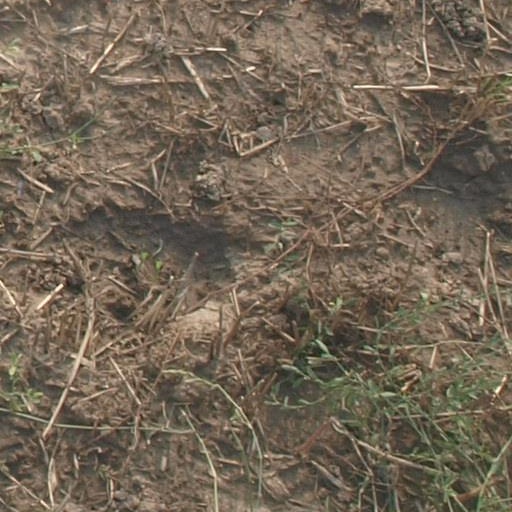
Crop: maize; corn